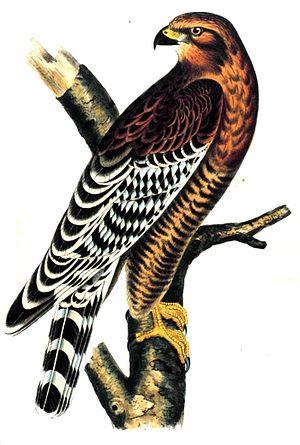
Les Pacific Railroad Surveys sont une série d'explorations de l'Ouest américain pour étudier les voies possibles pour une ligne de chemin de fer transcontinentale en Amérique du Nord. Ces expéditions réalisées par des géomètres, des scientifiques et des artistes ainsi donné lieu à une immense récolte de données sur au moins 1 000 000 km² de l'Ouest américain.